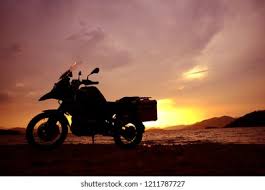
Vehicle type: Motorcycles